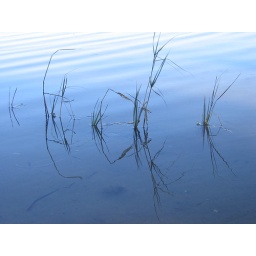
grass in water